Lee Duxbury

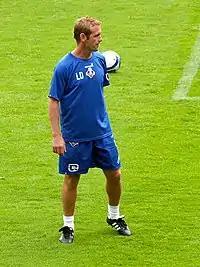
Duxbury in 2009

Lee Duxbury (born 7 October 1969) is an English former professional footballer who played as a midfielder. He was previously manager of non-league Eccleshill United.